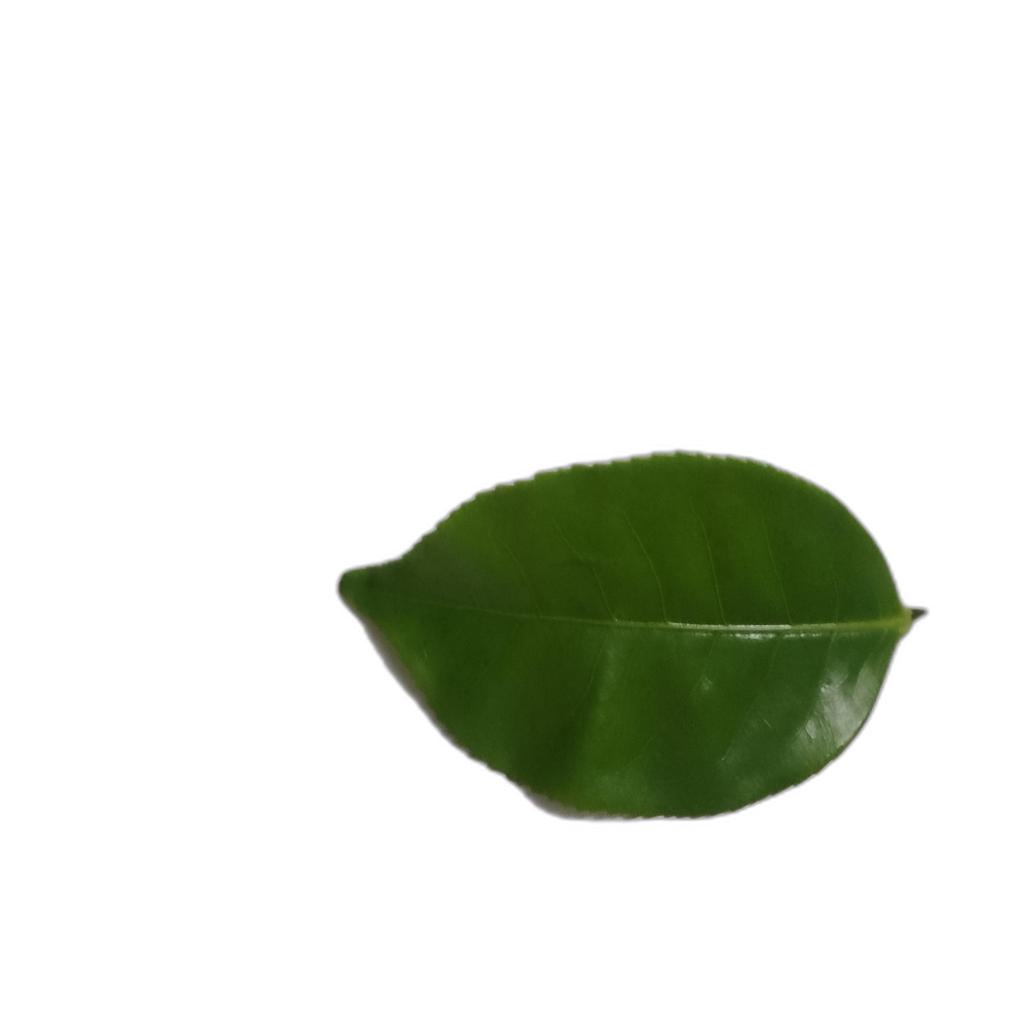
Label: Healthy